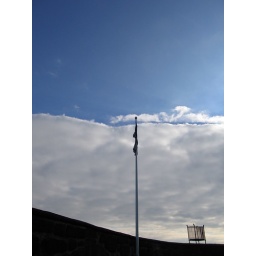
I really liked the way the white clouds and blue sky look in this picture.